Virtus Bologna

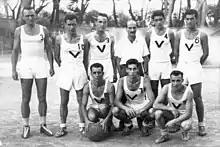
Virtus team in 1945–46 season

The first official championship of Virtus dates back to 1929. From 1929 to 1934, Virtus played in the first and second divisions within Emilia region. In 1934, the Bolognese team won the division tournament, obtaining the promotion in the top tournament after a hard-fought group of playoffs against Unione Sportiva of Milan and Ginnastica Rome. Team's captain was Venzo Vannini, while other important players were Giuseppe Palmieri and Giancarlo Marinelli. After the promotion, Virtus settled permanently at the top of the national basketball league, and achieved a long series of honorable placings: in the nine championships disputed from 1935 to the outbreak of the Second World War, the Black V collected 6-second places, 2 third places, and a sixth place, however Virtus never achieved to win a national title.